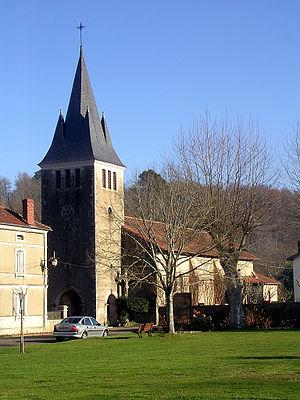
Église Saint-Leu de Duhort, à Duhort-Bachen (Landes, France)
Duhort-Bachen est une commune du sud-ouest de la France, située dans le département des Landes.
L’église Saint-Leu de Duhort est un lieu de culte catholique situé sur la commune de Duhort-Bachen, dans le département français des Landes.